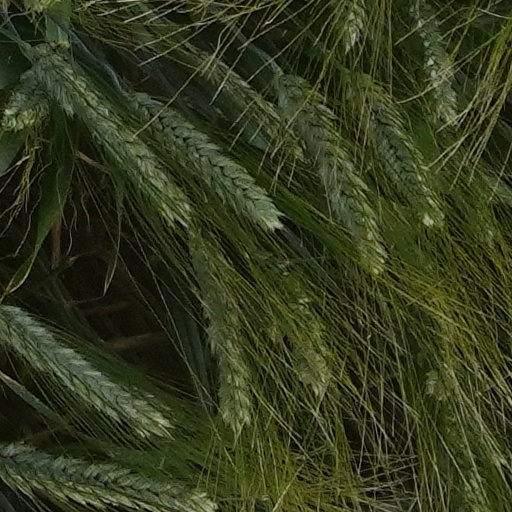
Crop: wheat